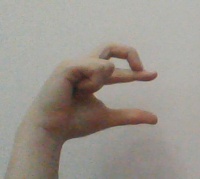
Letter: thal